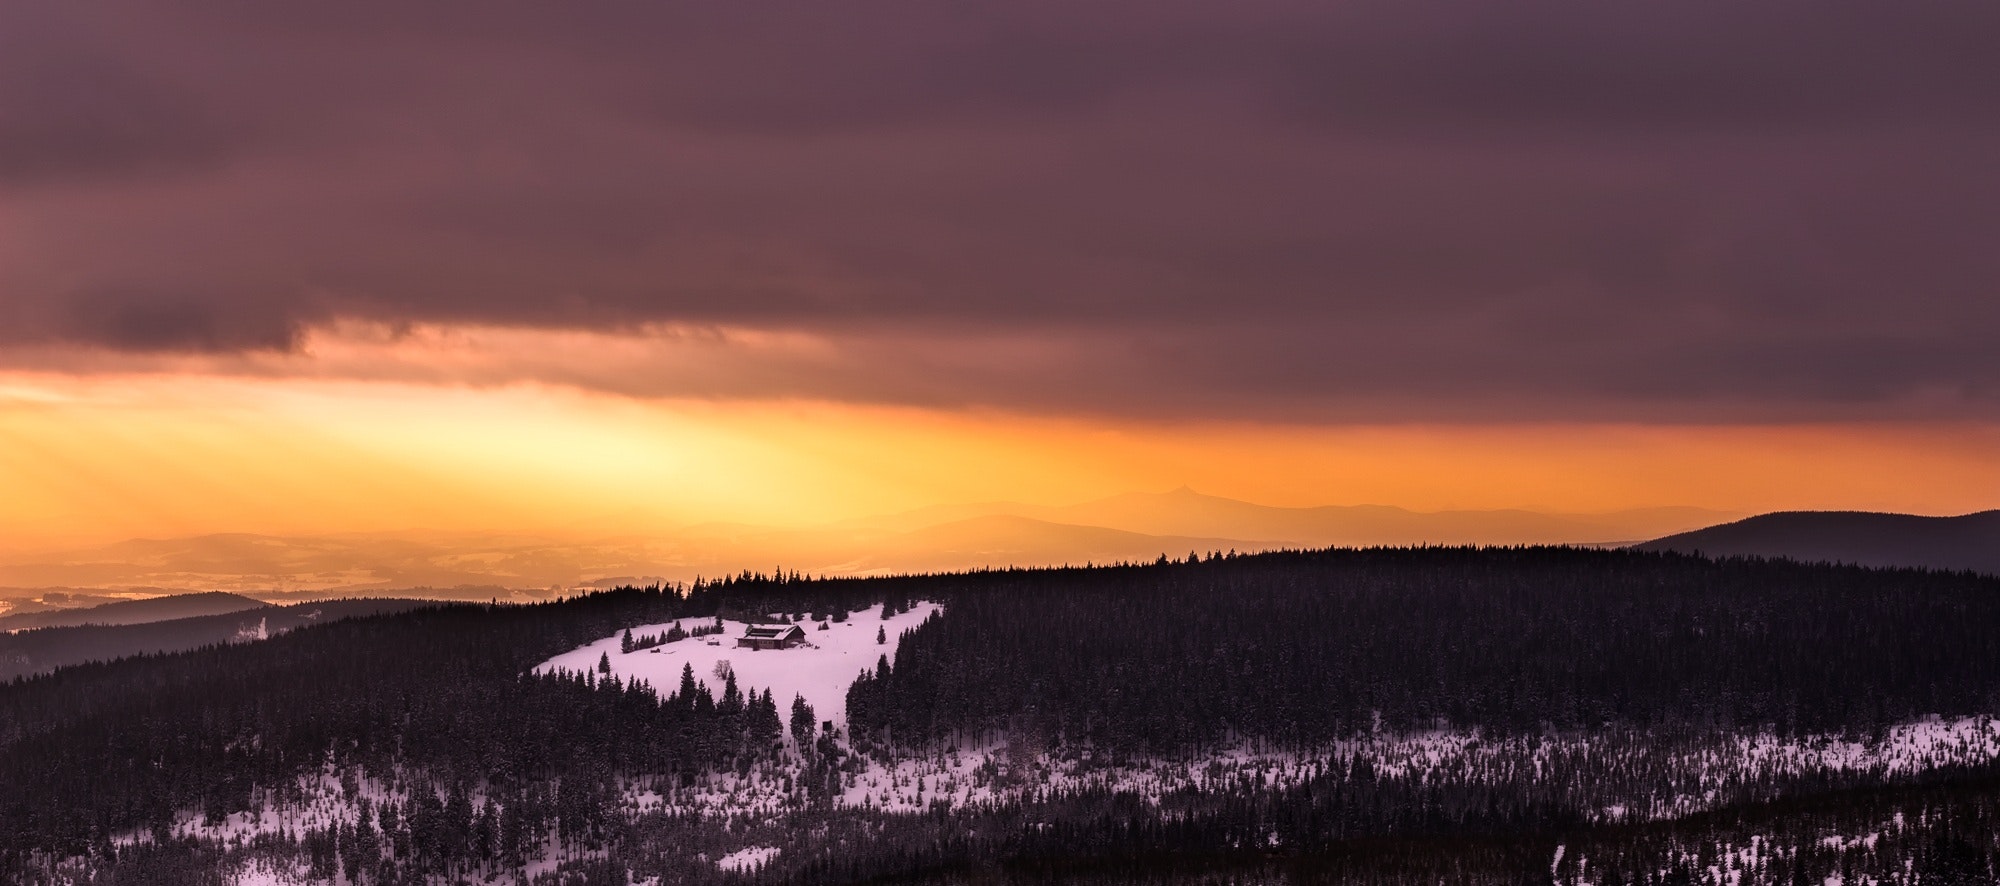
sky, natural landscape, nature, horizon, afterglow, sunset, atmospheric phenomenon, sunrise, cloud, purple, morning, evening, dawn, pink, red sky at morning, dusk, violet, lavender, tree, landscape, marsh, ecoregion, atmosphere, calm, photography, grassland, reflection, wildlife, prairie, wetland, sea, lake, plain, meteorological phenomenon